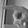
ASL letter: P